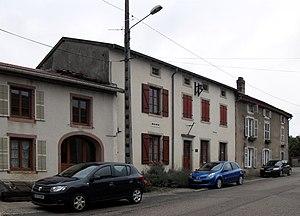
La mairie-école de Begnécourt
Begnécourt est une commune française située dans le département des Vosges, en région Grand Est.